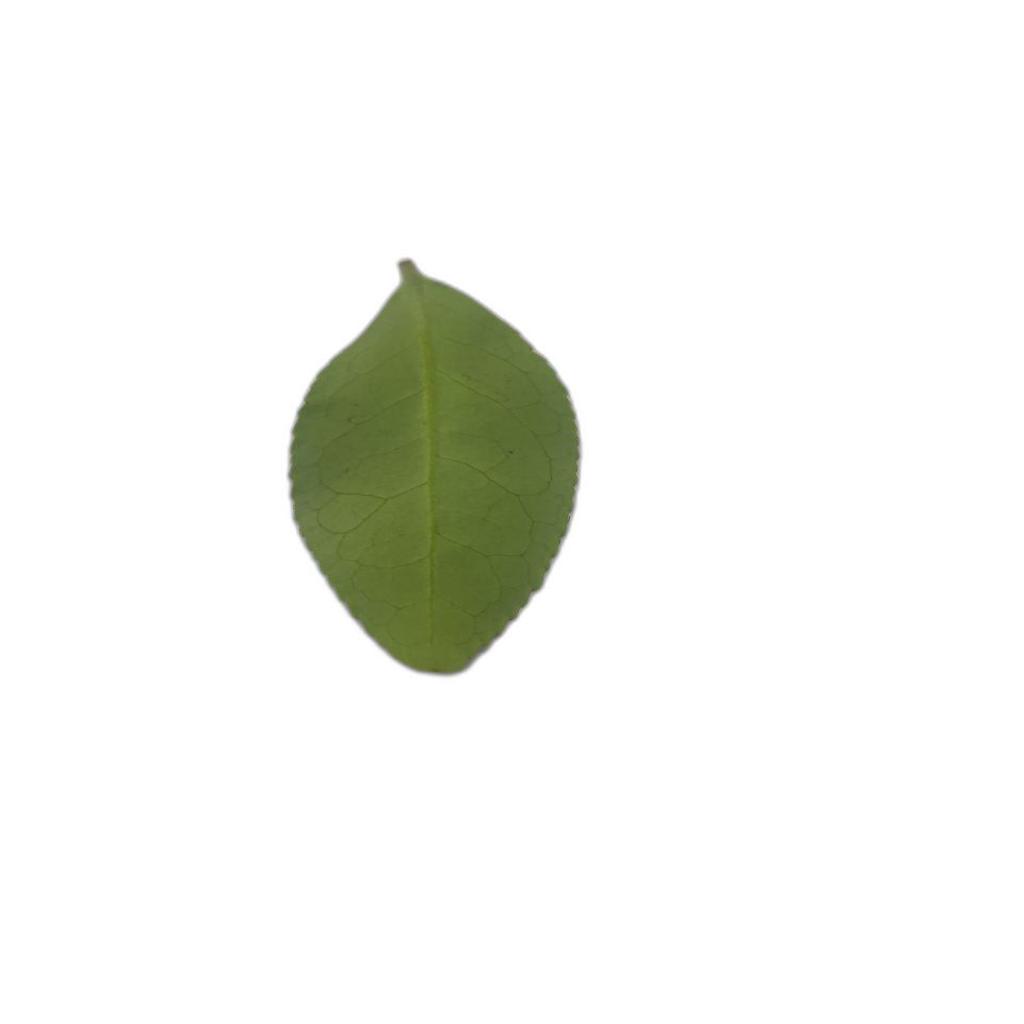
Label: Healthy